Fallowfield

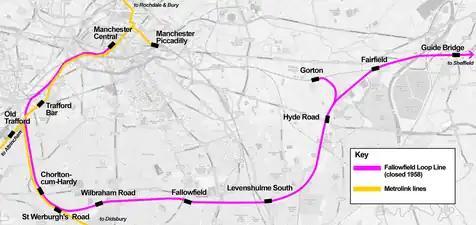
The former Fallowfield loop railway line

Holy Innocents Church (Anglican) stands on Wilbraham Road: the church was built in 1870–72 by the architects Price & Linklater using sandstone masonry. The style is Gothic revival and in 1983–84 the interior of the church was altered to designs by the Ellis Williams Partnership. The church was damaged by fire in 1954. The tower is at the south-east corner and is topped by an octagonal spire. The stained glass windows are mostly of the 1890s. After the closing of the nearby parish church of St James, Birch, in 1979 the two parishes were united under the name of the parish of Holy Innocents and St James. There is a student-friendly independent church meeting in the 256 bar next door (Ivy Fallowfield Church) and a Union Baptist Chapel not far away southwards. There is also a Seventh-day Adventist church in Wilbraham Road.